Typhoon Fengshen

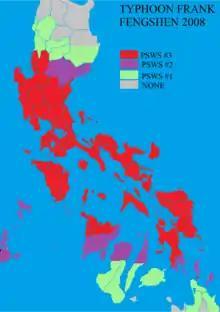
The highest Public Storm Warning Signal raised throughout the country when Frank traversed over the Philippines

From June 20 to June 23, in response to Typhoon Fengshen (Frank) threatening the Philippines, PAGASA at various times issued Public Storm Warning Signal #3 for various parts of Luzon and Visayas as well as Storm Warning Signals 1 & 2 for some parts of Mindanao (specially around the Surigao area). Gradually over the next few days these storm warnings were scaled back as Typhoon Fengshen (Frank) moved through the country.